FAO Schwarz

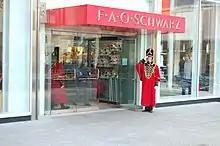
Storefront at the General Motors Building in Manhattan

In 1985, Christiana Companies, a company based in San Diego, California, owned FAO Schwarz for one year. In 1986, Peter Harris, with the help of Philadelphia investment banker Peter Morse, bought the company under Morse Partners Ltd. and moved the toy store across 58th Street to the General Motors Building at 767 Fifth Avenue at 58th Street. FAO Schwarz was sold to Netherlands-based NV Koninklijke Bijenkorf Beheer (later renamed Royal Vendex/KBB NV) in 1990. Throughout the 1990s, new FAO Schwarz stores opened across the United States; by 2000, the company had 40 locations.